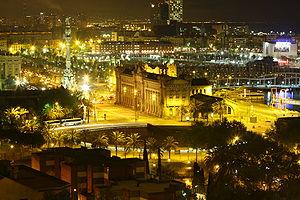
Le Port Vell, toponyme catalan signifiant en français « vieux port », est le port historique de Barcelone. Il sépare le quartier gothique de La Barceloneta. On y accède soit par La Rambla, soit par la Via Laietana.